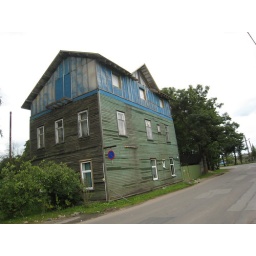
Old wooden house in Kopli